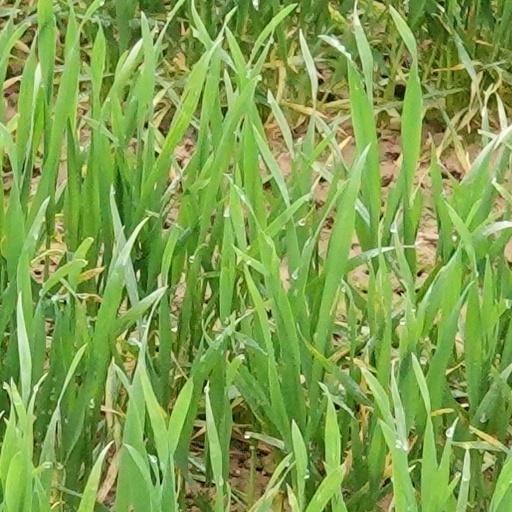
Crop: wheat